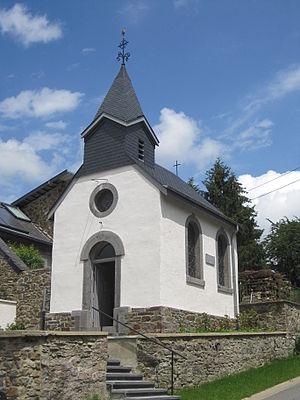
Rondu (Belgique), la chapelle Saint-Antoine - Montagne Saint-Antoine (508m).
Rondu est un hameau de la commune belge de Libramont-Chevigny située en Région wallonne dans la province de Luxembourg.